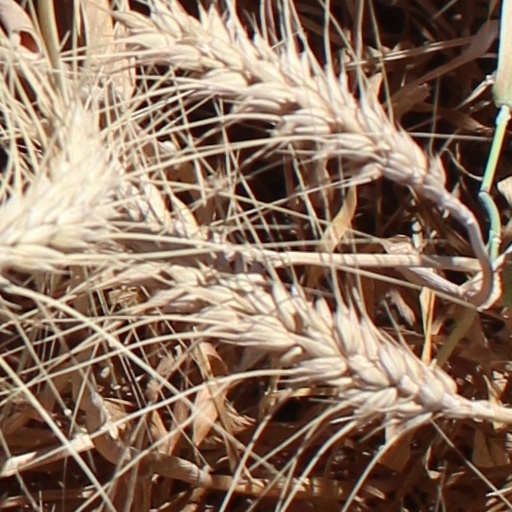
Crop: wheat